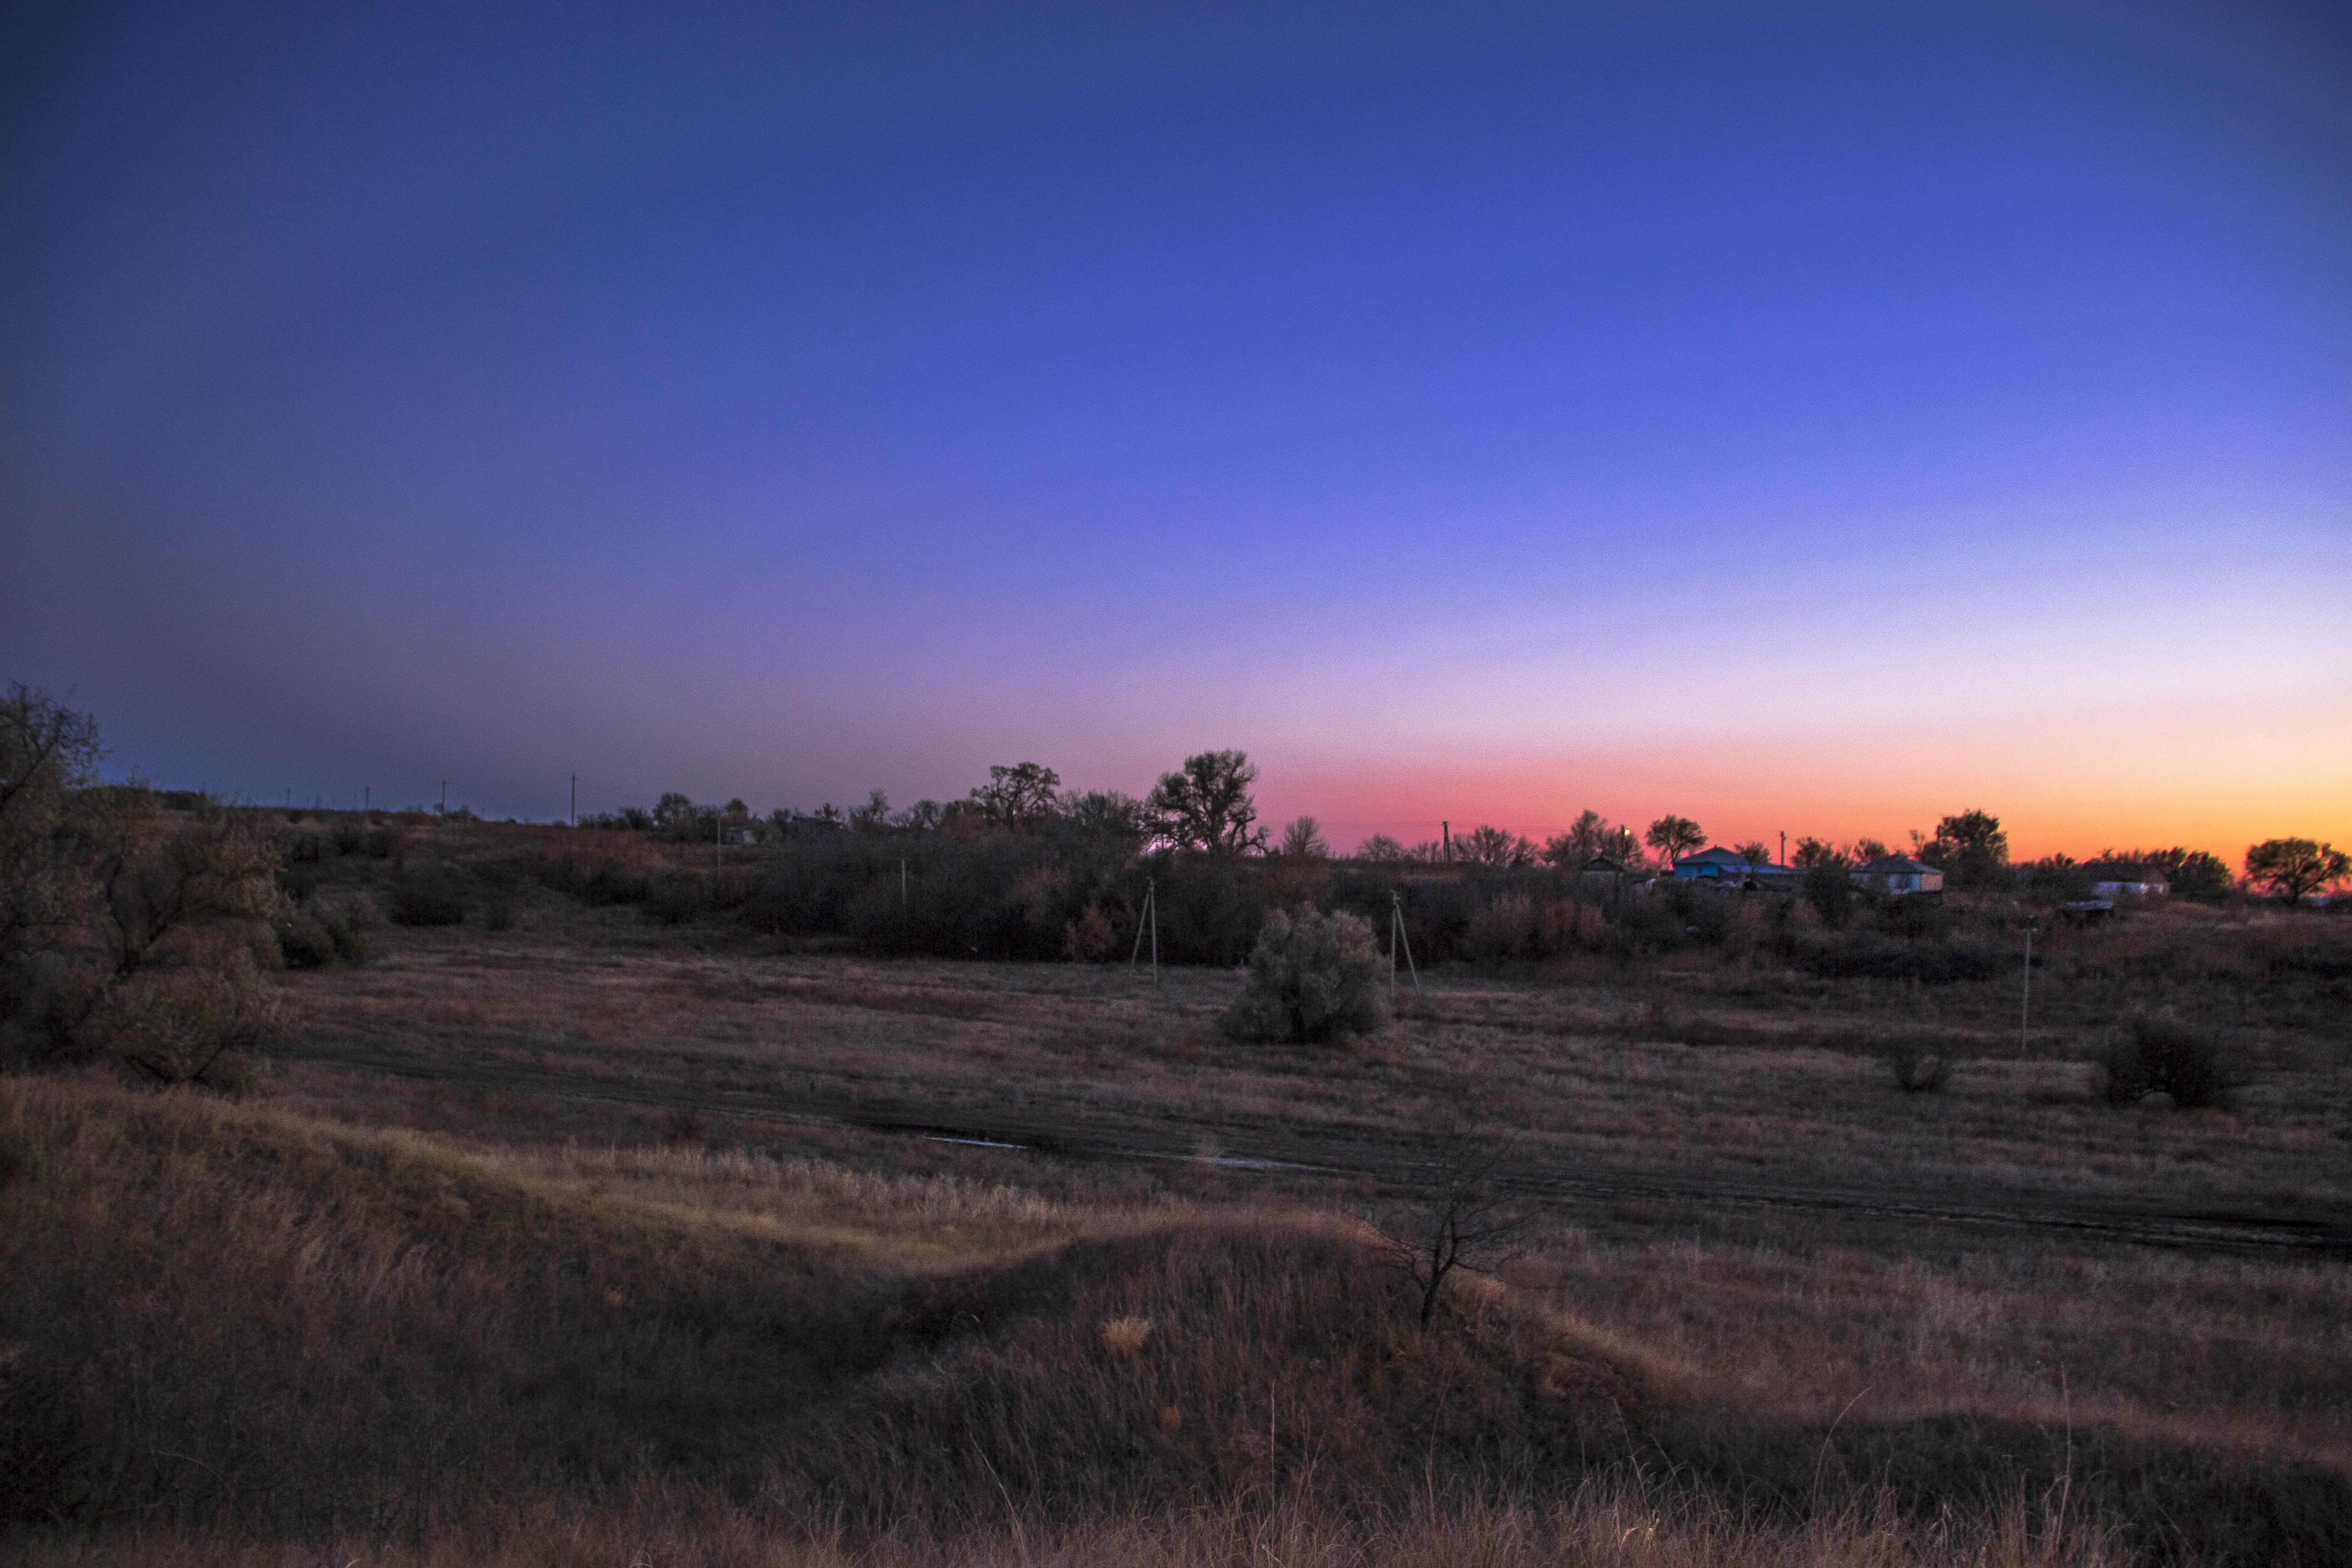
landscape, nature, horizon, wilderness, mountain, cloud, sky, sunrise, sunset, field, prairie, morning, hill, desert, dawn, dusk, evening, savanna, plain, grassland, plateau, habitat, ecosystem, steppe, natural environment, geographical feature, atmospheric phenomenon